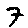
Label: 7